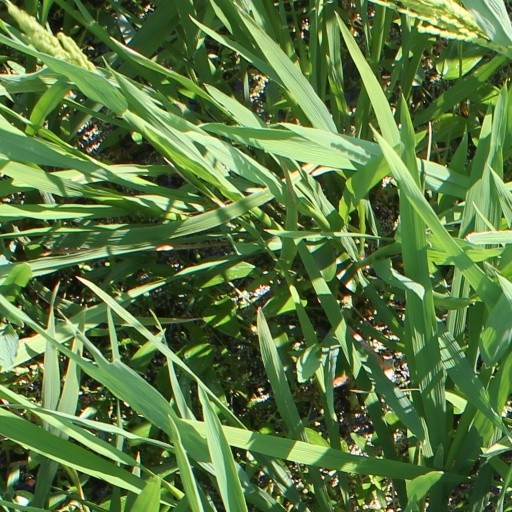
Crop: rice